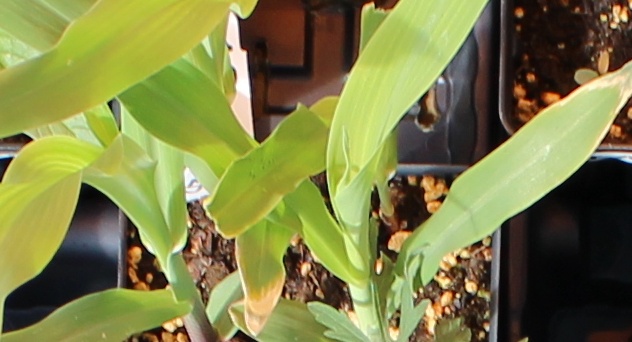
Label: Corn